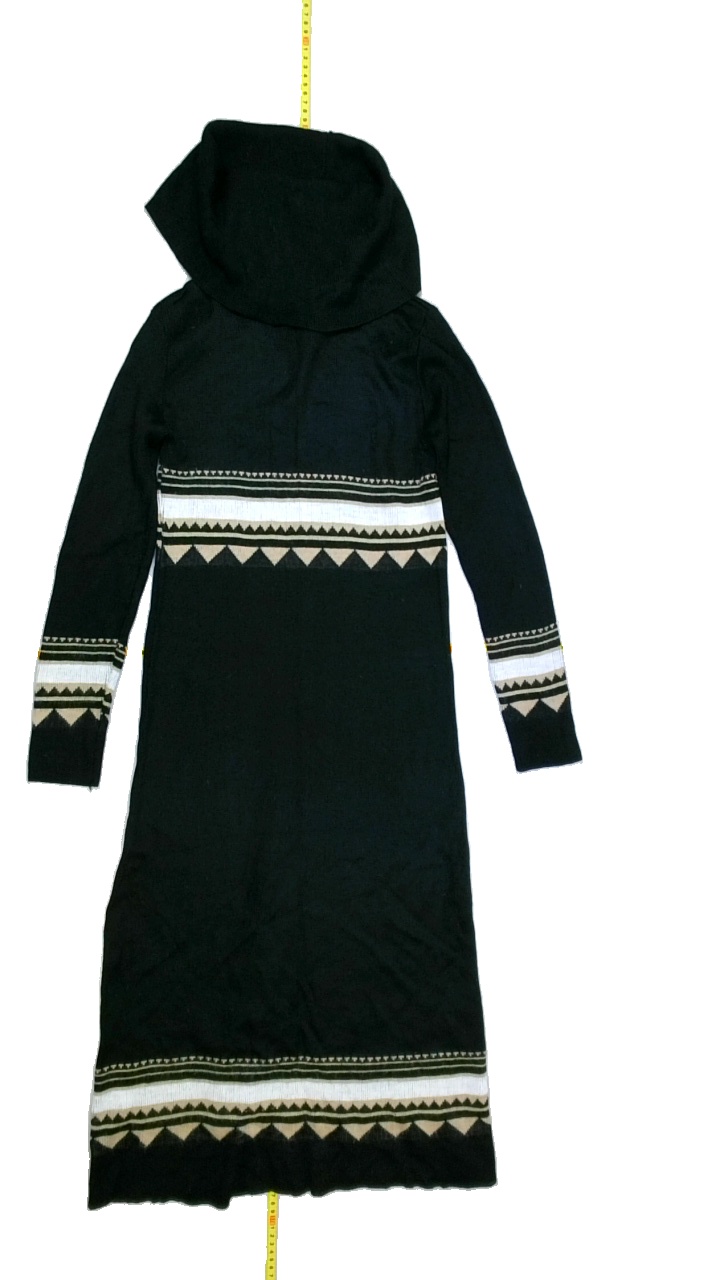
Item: Dress (Ladies)
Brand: H&m
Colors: Black, Beige, White, Multicolor
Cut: Tight, Long
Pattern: Geometric print
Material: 100% acrylic
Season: All
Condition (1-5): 3
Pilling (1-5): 4
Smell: Minor
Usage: Reuse
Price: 100-150